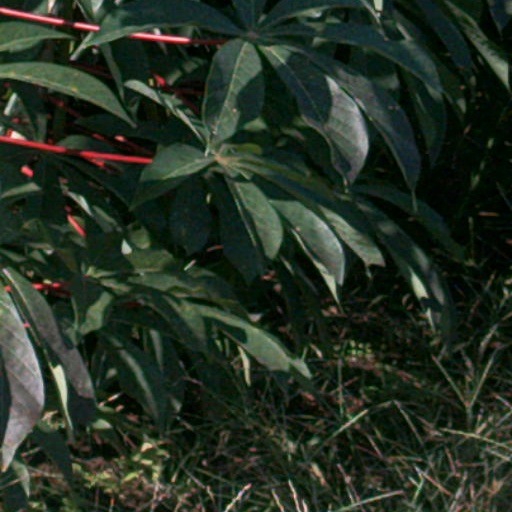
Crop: cassava